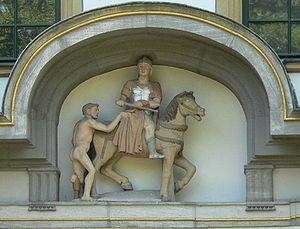
Le Château de Höchst était la résidence des officiers de l'archevêque de Mayence, dans l'ancienne ville Höchst-sur-le-Main, aujourd'hui devenue un quartier de Francfort-sur-le-Main. Il se compose de l’ancien château, construit entre le XIVᵉ et XVIᵉ siècles et du nouveau, bâti à la fin du XVIᵉ siècle. Tous deux sont aujourd'hui propriété de l'association Deutsche Stiftung Denkmalschutz. Depuis 1957, le château de Höchst est le point central d'un festival du début de l'été, la Höchster Schloßfest.
Saint Martin de Tours, aussi nommé Martin le Miséricordieux, ou encore saint Martin des Champs, né dans l'Empire romain, plus précisément à Savaria, dans la province romaine de Pannonie, en 316, et mort à Candes, en Gaule, le 8 novembre 397, est l'un des principaux saints de la chrétienté et le plus célèbre des évêques de Tours avec Grégoire de Tours.